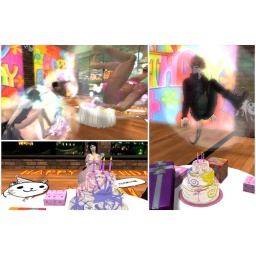
Mister Man and his horrible pink bulge lol. Nams near the cake and Eiran hover bubbles above the table :D